Question: What is the color of the plate?
Tambaya: Mene launin farantin?
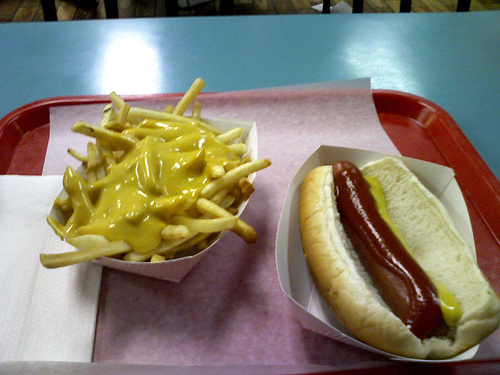
Answer: Red.
Amsa: Ja.